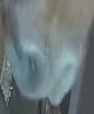
Face region: mouth_nostrils (mouth_chin_nostrils_and_profile)
Pain indicator: not_present